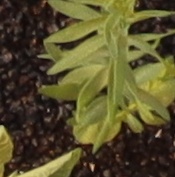
Label: Flax